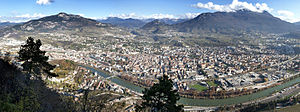
Trento
Trento, tidligere også kaldet Trient, er en italiensk by i Adige-dalen i regionen Trentino-Sydtyrol. Byen er hovedstad for regionen og for den autonome provins Trentino.